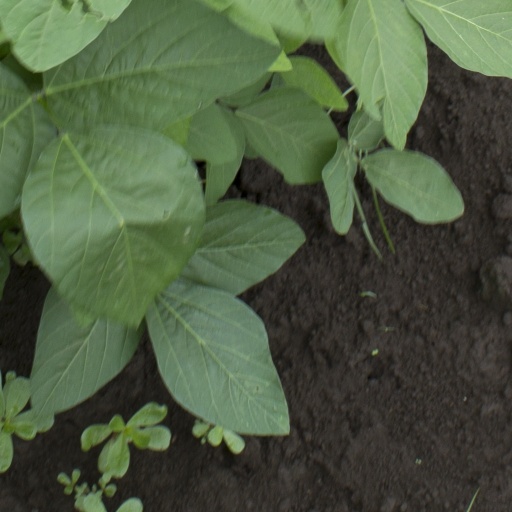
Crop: soybean